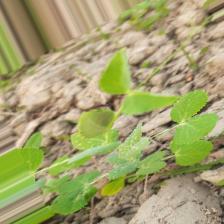
Label: Powdery Mildew